Chrysler Turbine Car

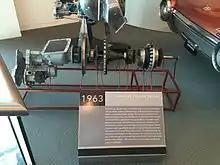
Exploded view of the A-831 turbine engine at the Walter P. Chrysler Museum

The Chrysler Turbine Car is powered by the A-831, Chrysler's fourth-generation turbine engine. The most notable difference from its predecessor, the CR2A, was its use of twin regenerators (one mounted on either side of the gasifier) instead of a single top cover-mounted heat exchanger. This design helped the A-831 trim from the CR2A's weight, reducing it to a relatively light . Due to their construction, the engines did not require antifreeze, a cooling system, a radiator, connecting rods, or crankshafts.